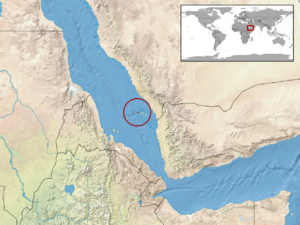
Platyceps insulanus est une espèce de serpents de la famille des Colubridae.